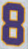
Number: 8